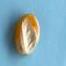
Maize quality: Good